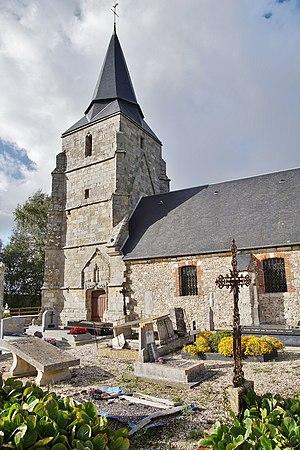
Église Saint-Rémi et Saint-Lubin de Criquetot-le-Mauconduit (76).
Criquetot-le-Mauconduit est une commune française située dans le département de la Seine-Maritime en région Normandie.